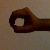
The image shows a hand gesture representing the number 0 in Indian Sign Language.